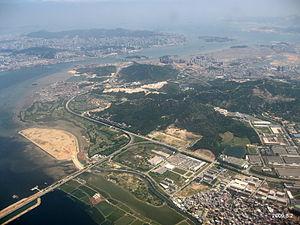
Le district de Haicang est une subdivision administrative de la province du Fujian en Chine. Il est placé sous la juridiction de la ville sous-provinciale de Xiamen.